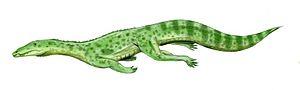
Les Poposauroidea forment un clade éteint de pseudosuchiens paracrocodylomorphes ayant vécu au Trias.